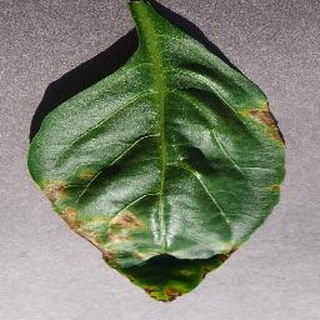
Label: bell_pepper_bacterial_spot